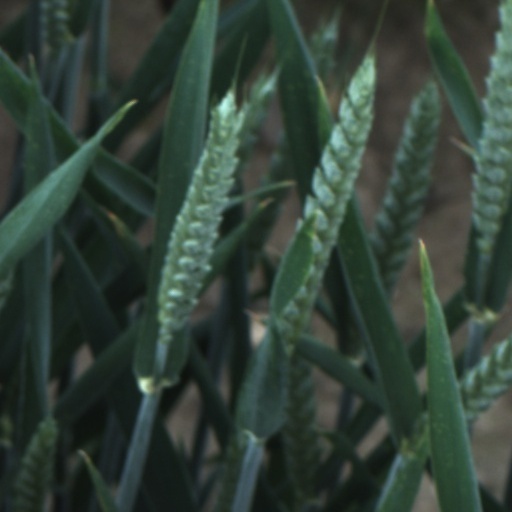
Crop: wheat